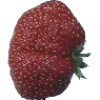
Label: Strawberry Wedge 1